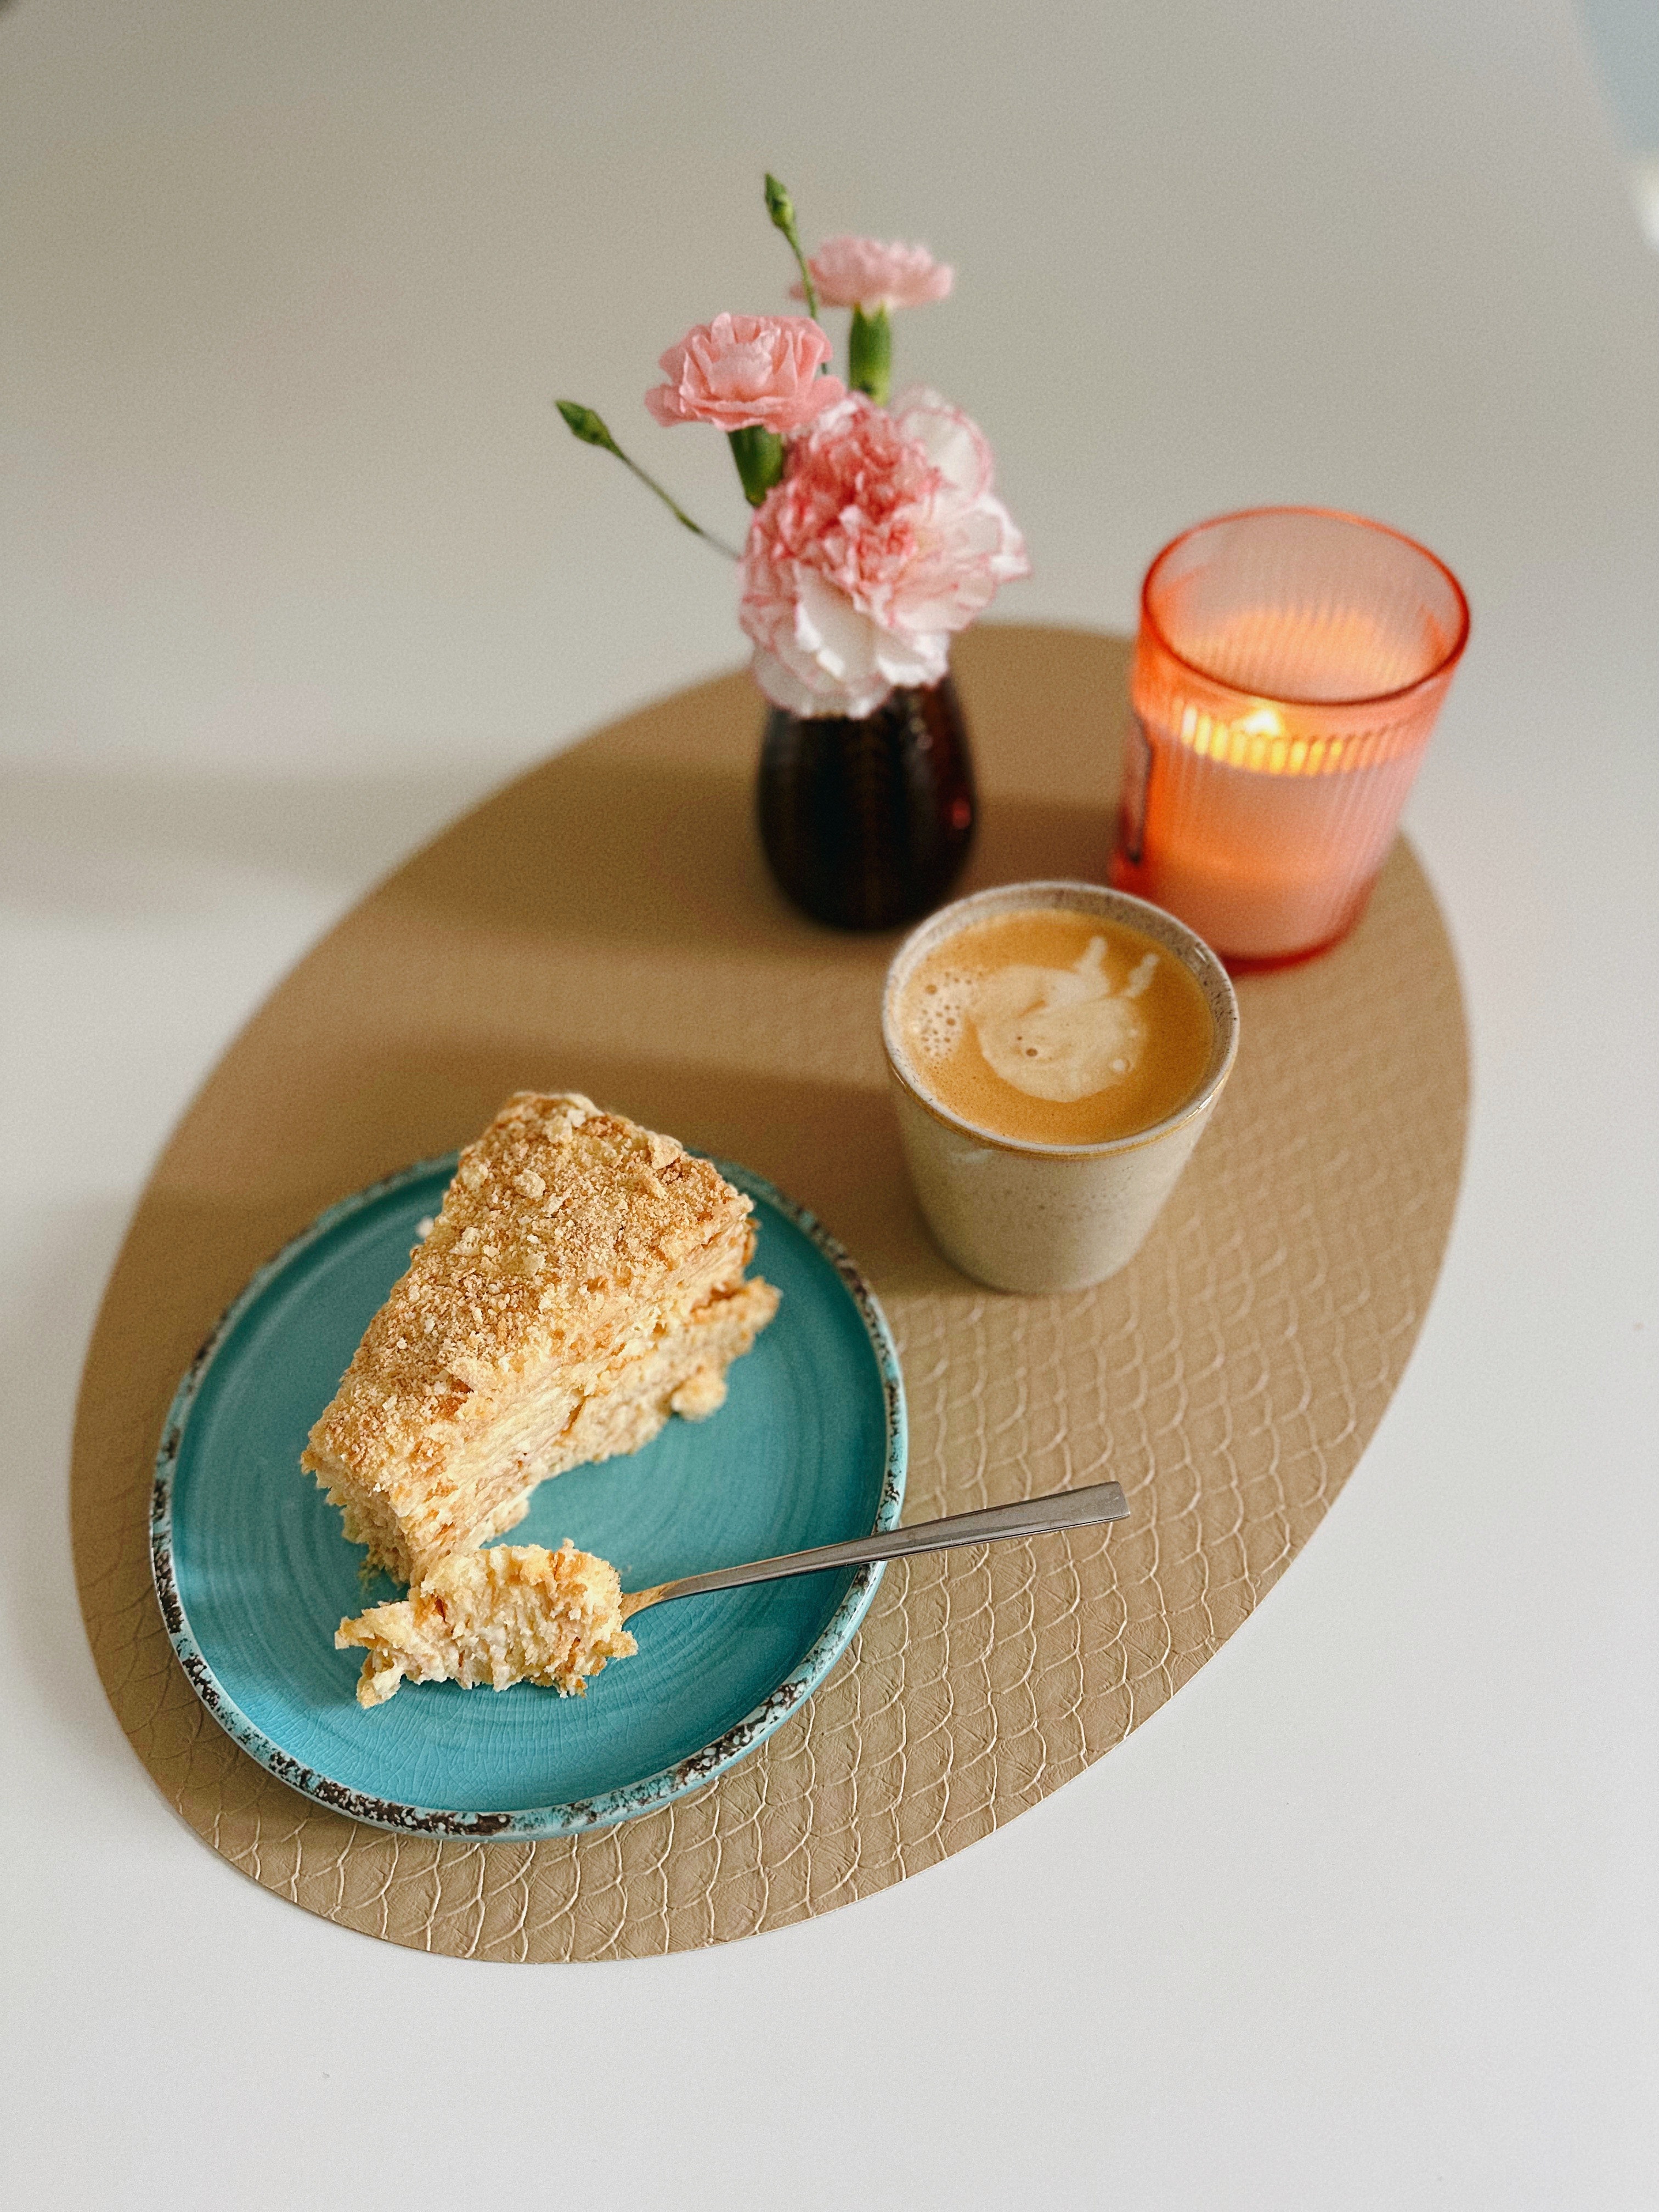
food, tableware, dishware, ingredient, drinkware, serveware, cup, cuisine, dish, rectangle, plate, recipe, porcelain, ceramic, sweetness, flower, platter, plant, serving tray, comfort food, finger food, peach, drink, baked goods, earthenware, tray, pottery, dessert, yuanyang, produce, shelf, breakfast, artifact, home accessories, garnish, pattern, still life photography, snack, linens